Krvava Peč

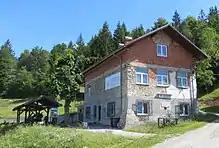
Veterans' lodge

All of the houses in the village burned in 1914 because of a fire started by children. A school was established in 1927. The village was burned by Italian forces during the Second World War on 22 March 1942. After some renovations, the village was burned again on 8 August 1942 and all of the men were arrested and sent to an Italian concentration camp.